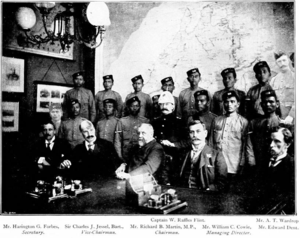
La North Borneo Chartered Company ou NBCC ou British North Borneo Company ou BNBC était une compagnie à charte chargée administrer le Bornéo du Nord dès août 1881.